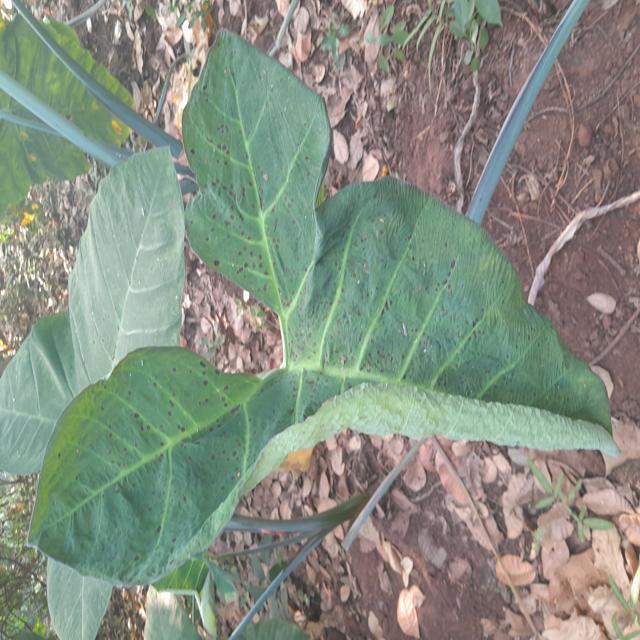
Label: Healthy